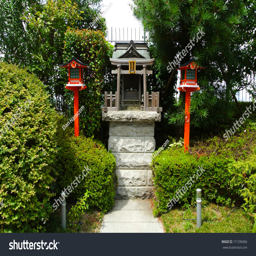
a small shrine on the roof of a large department store surrounded by green vegetation .